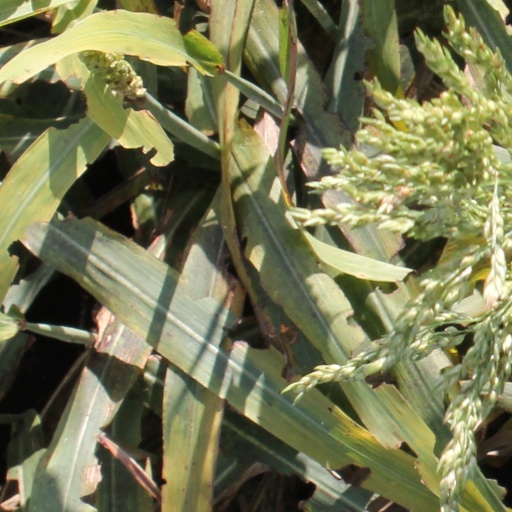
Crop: sorghum